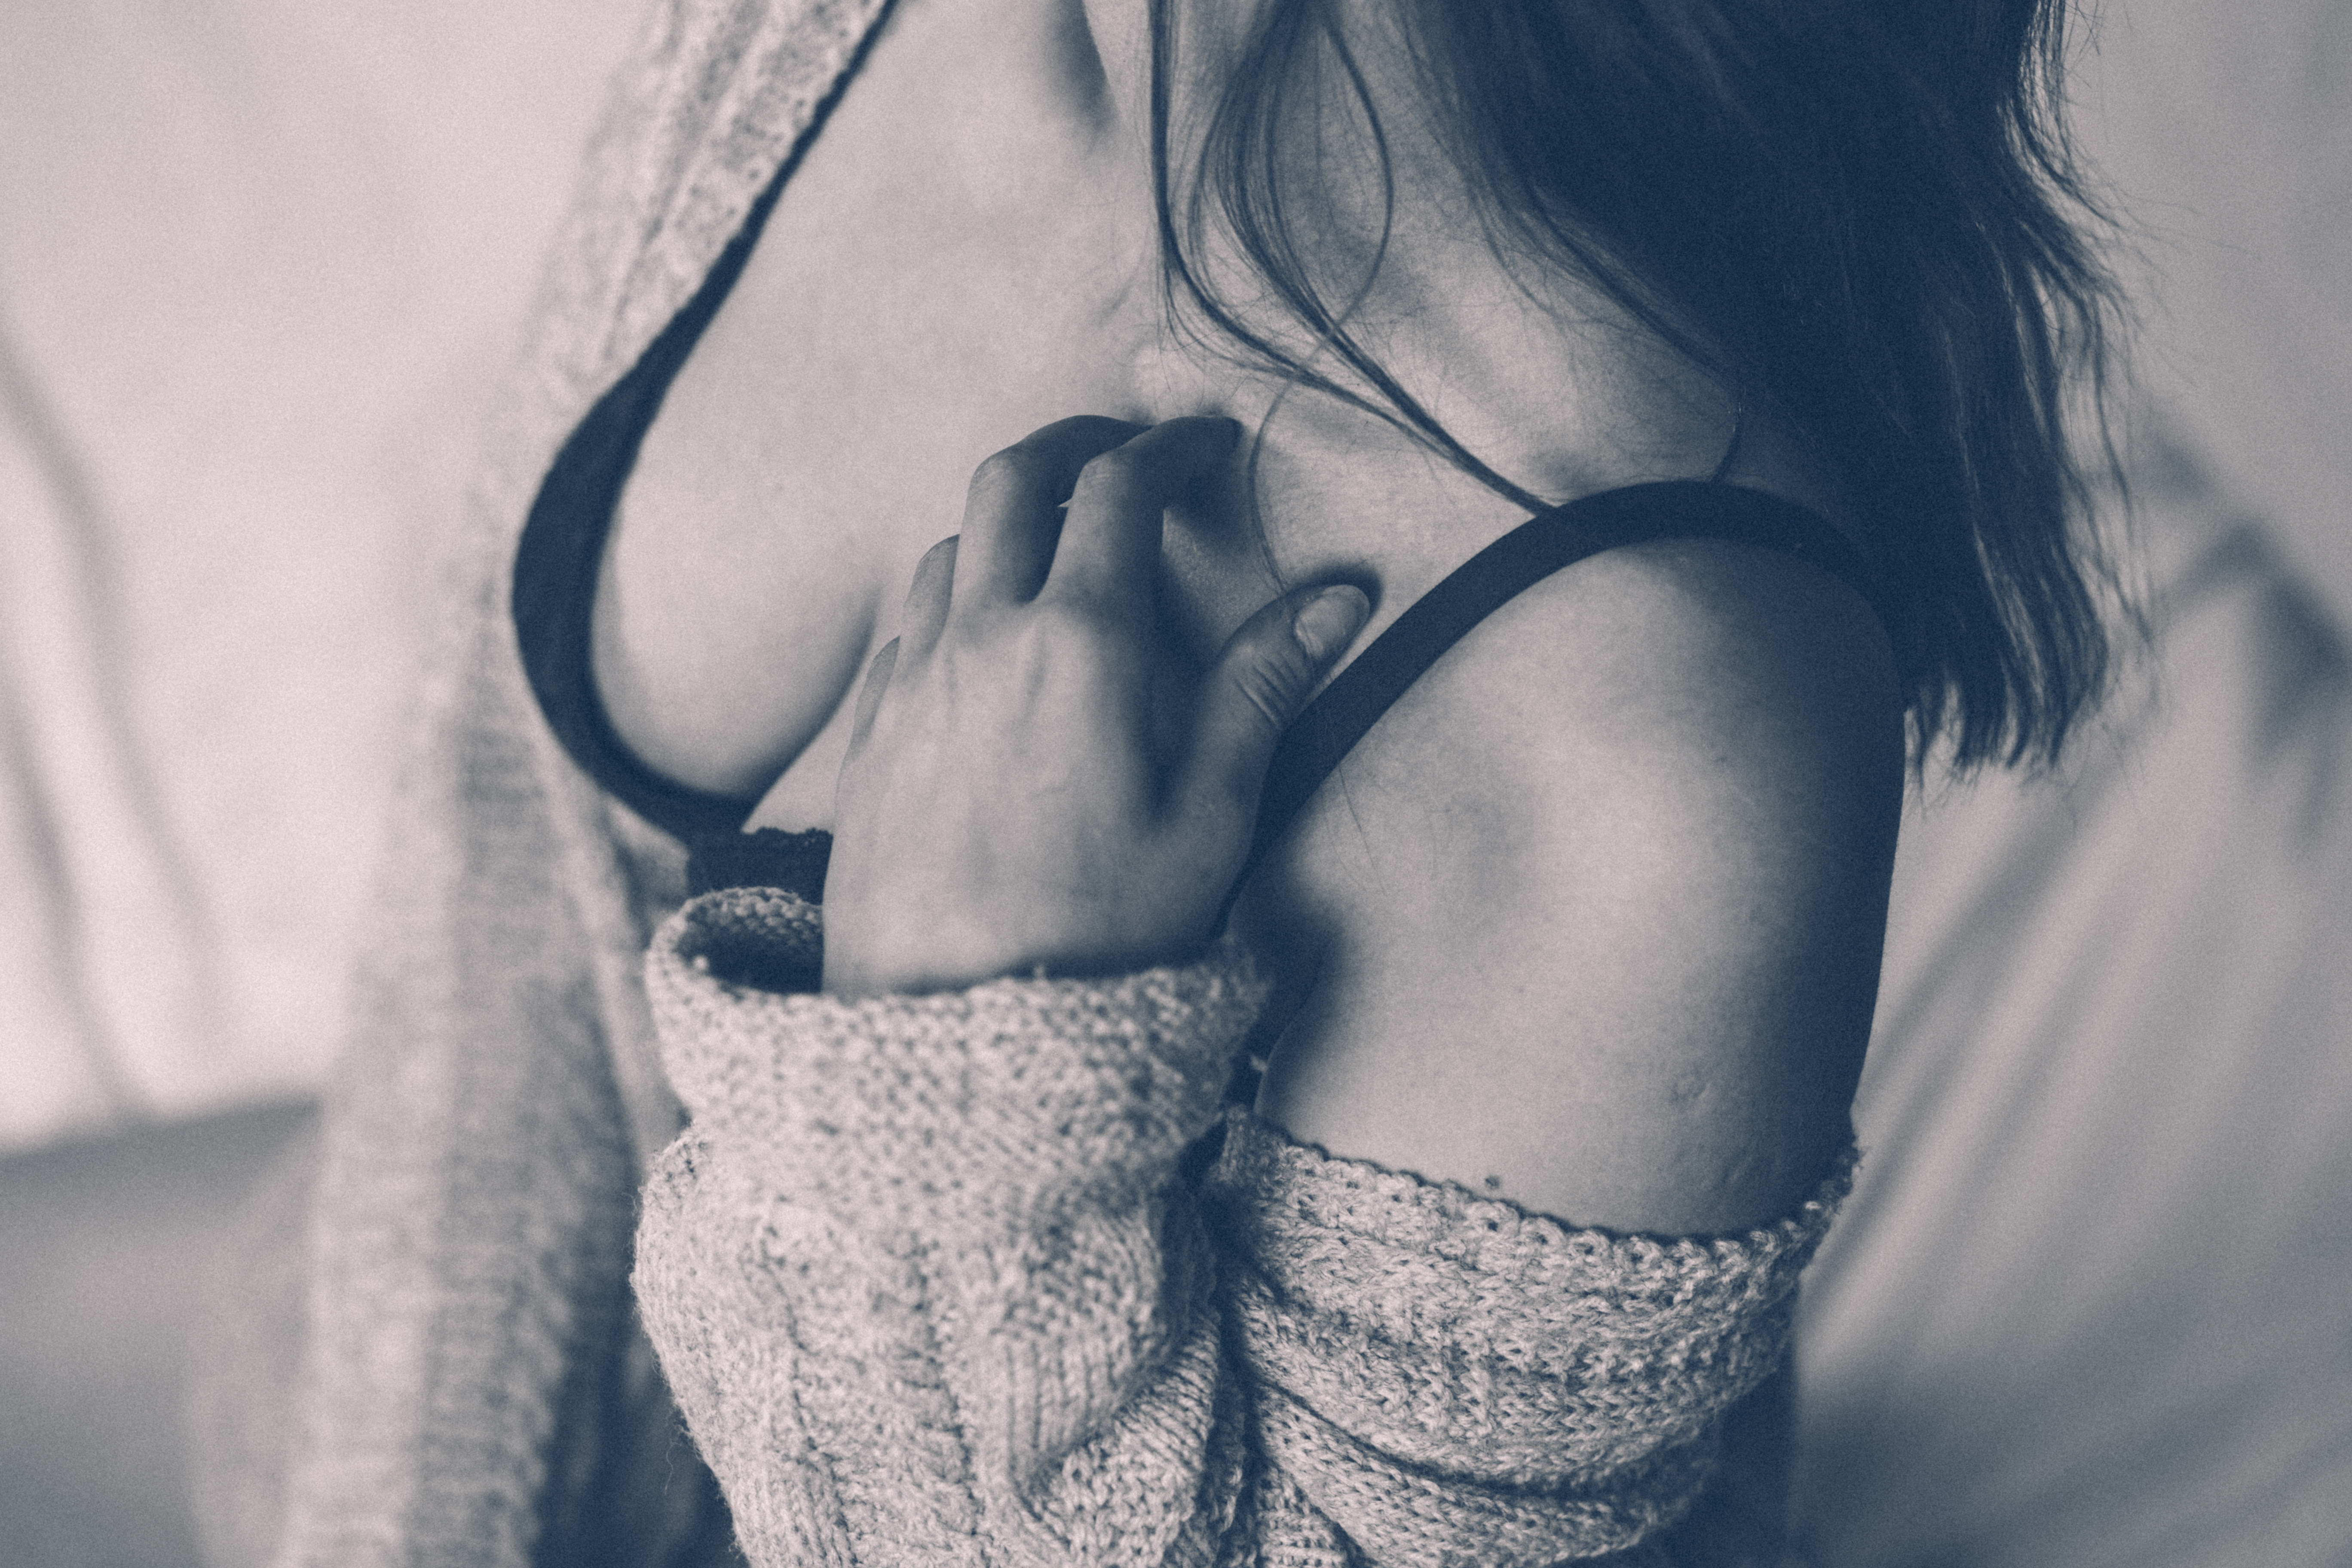
hand, person, blur, black and white, girl, woman, hair, white, photography, female, love, portrait, model, finger, fashion, blue, black, monochrome, close up, human body, lingerie, face, focus, fingers, eye, photograph, skin, beauty, nude, organ, body, wear, breast, emotion, adult, bra, interaction, sense, monochrome photography, portrait photography, knitted sweater